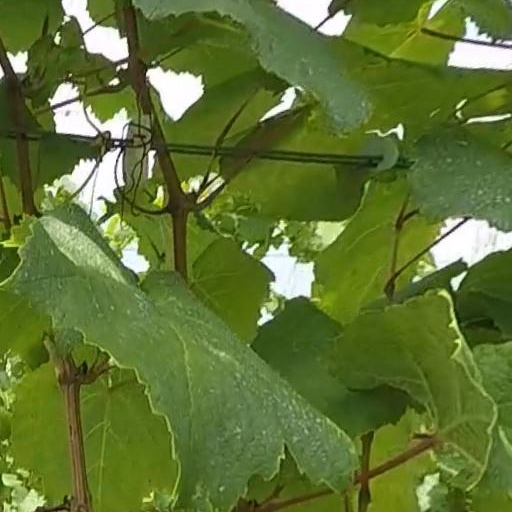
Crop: grape